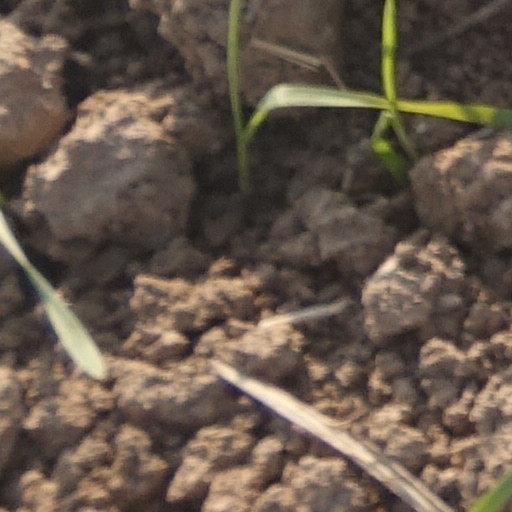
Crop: wheat